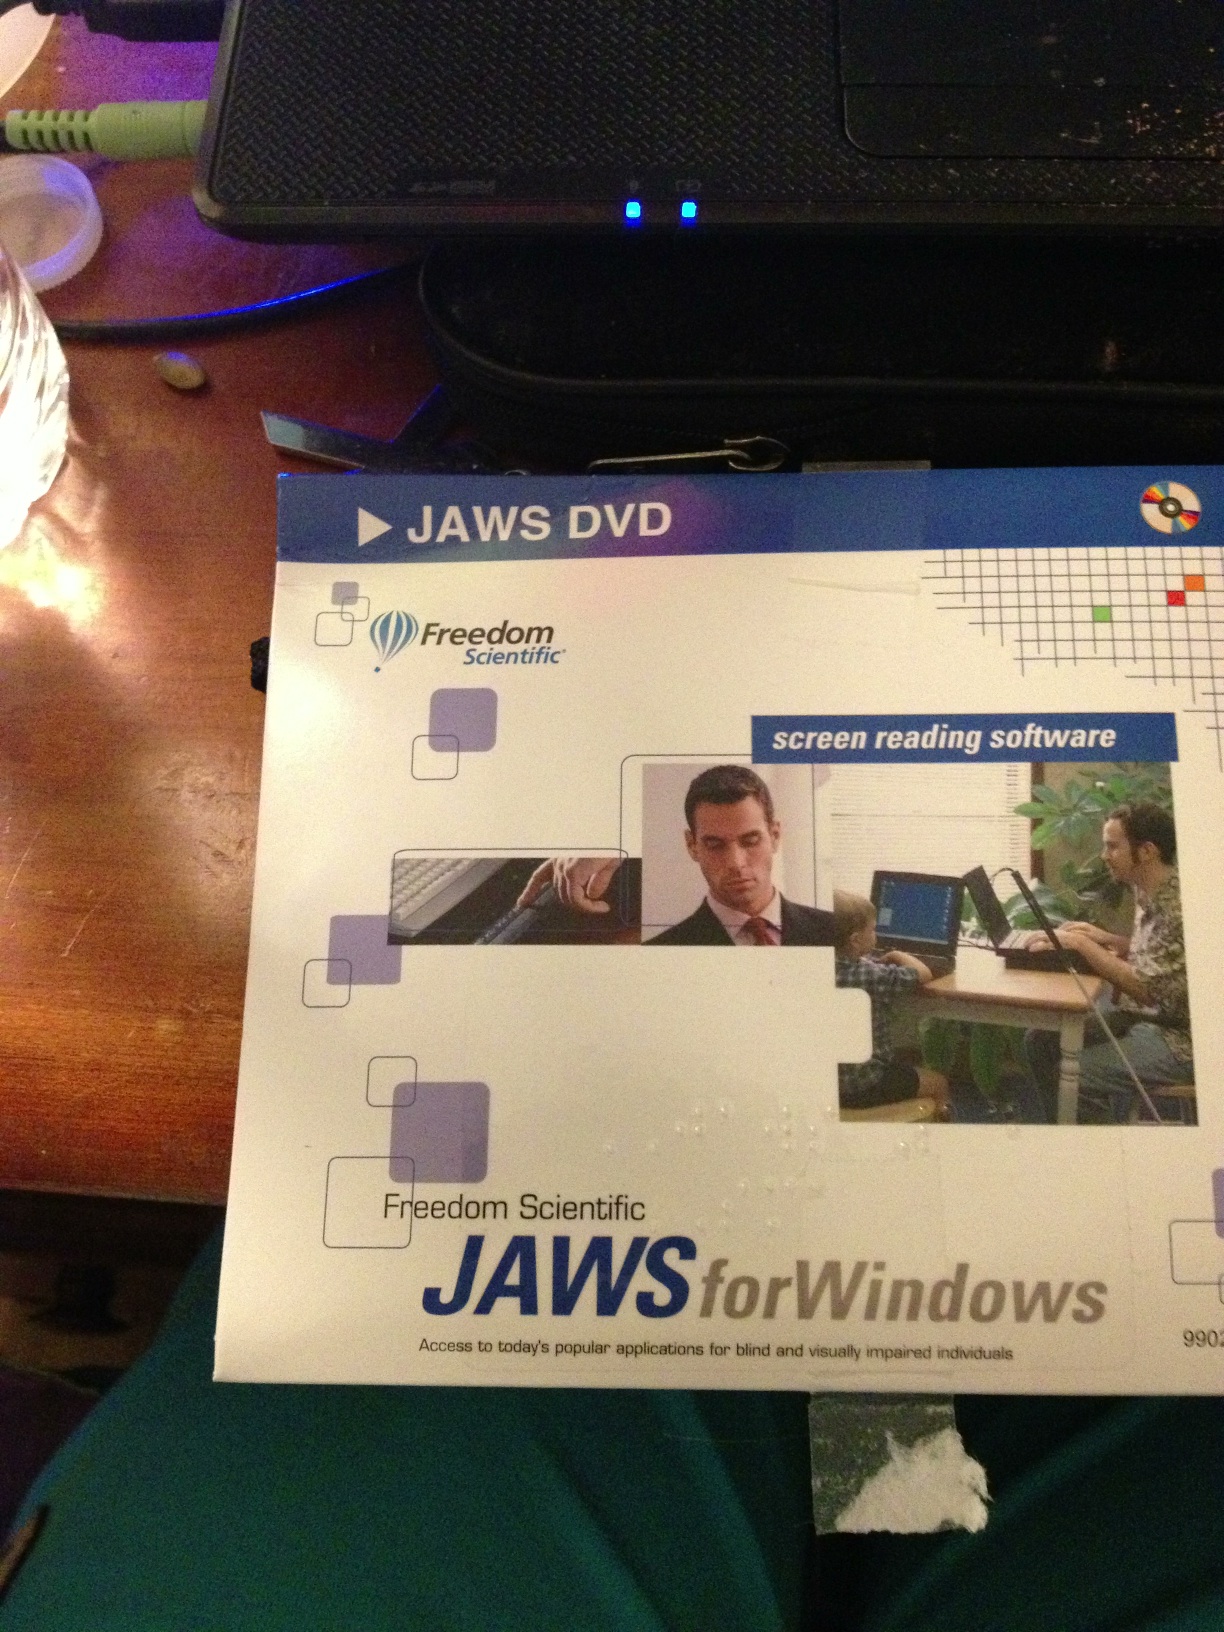Question: Which dog are yo
Answer: unanswerable